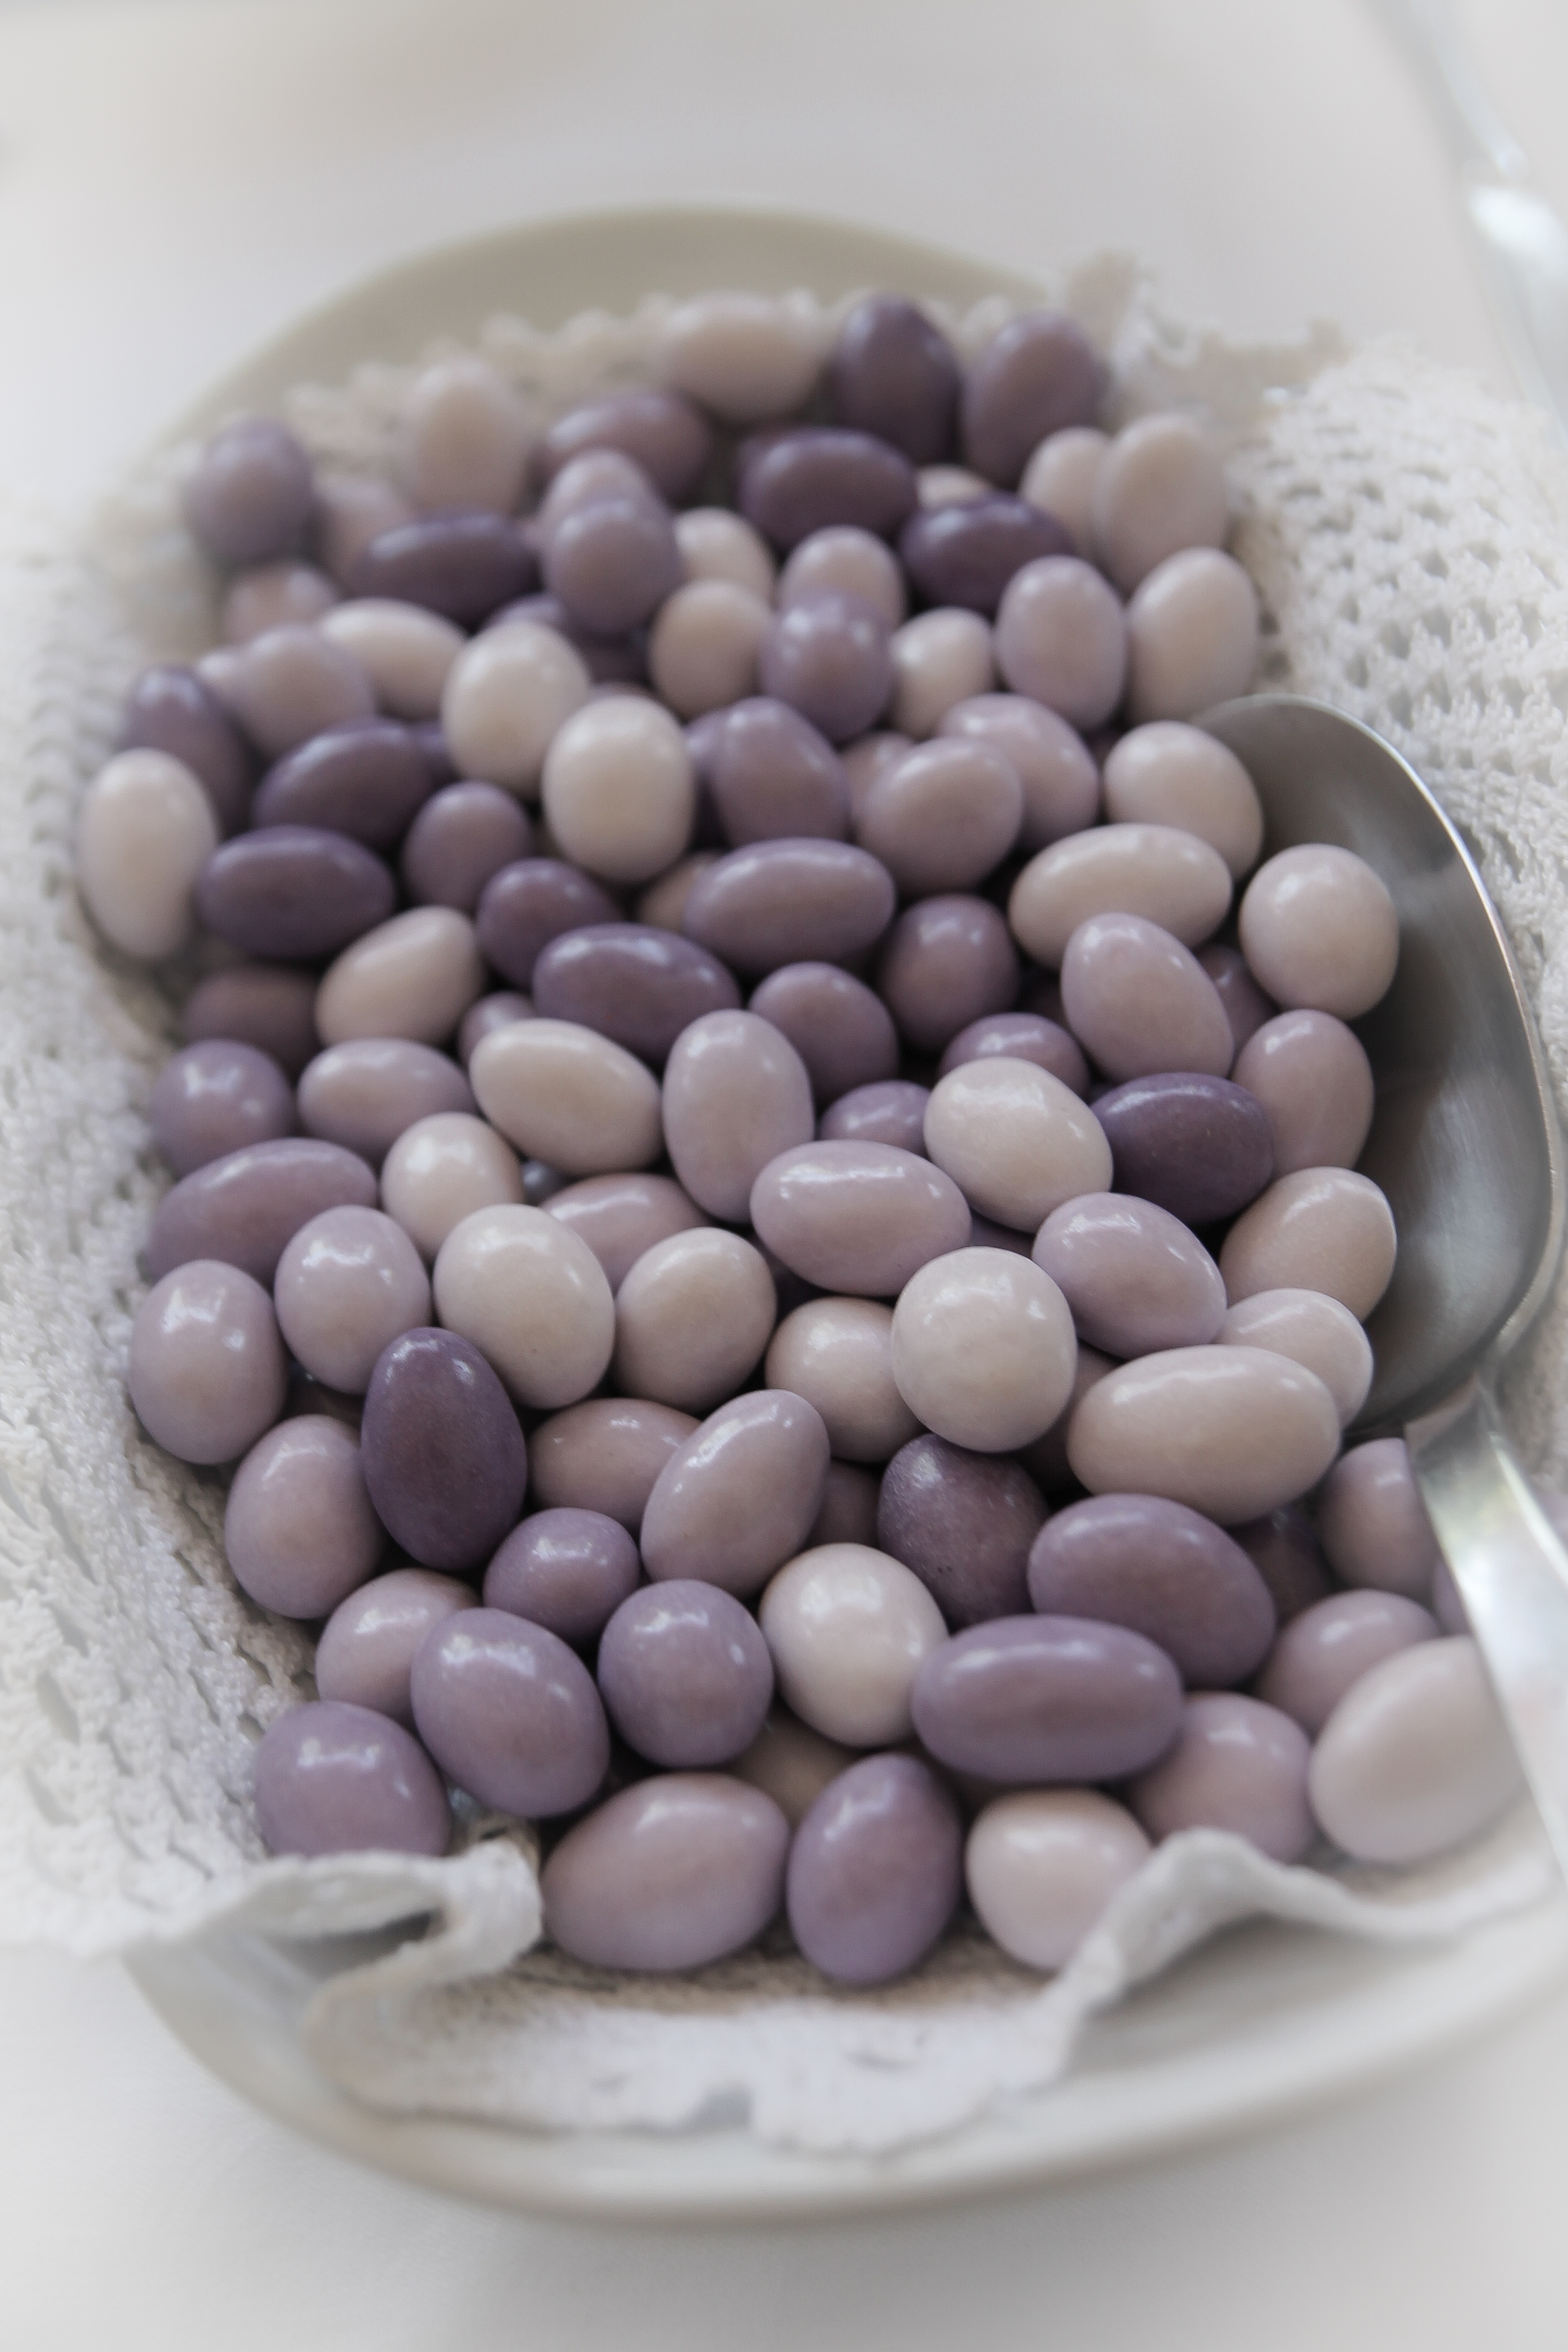
sweet, dish, food, produce, vegetable, crop, romance, romantic, delicious, candy, praline